Tokusa Station

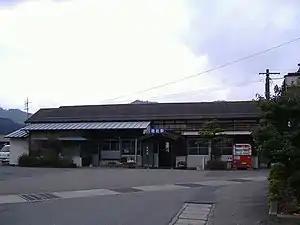
Tokusa Station in March 2007

is a passenger railway station located in the city of Yamaguchi, Yamaguchi Prefecture, Japan. It is operated by the West Japan Railway Company (JR West).